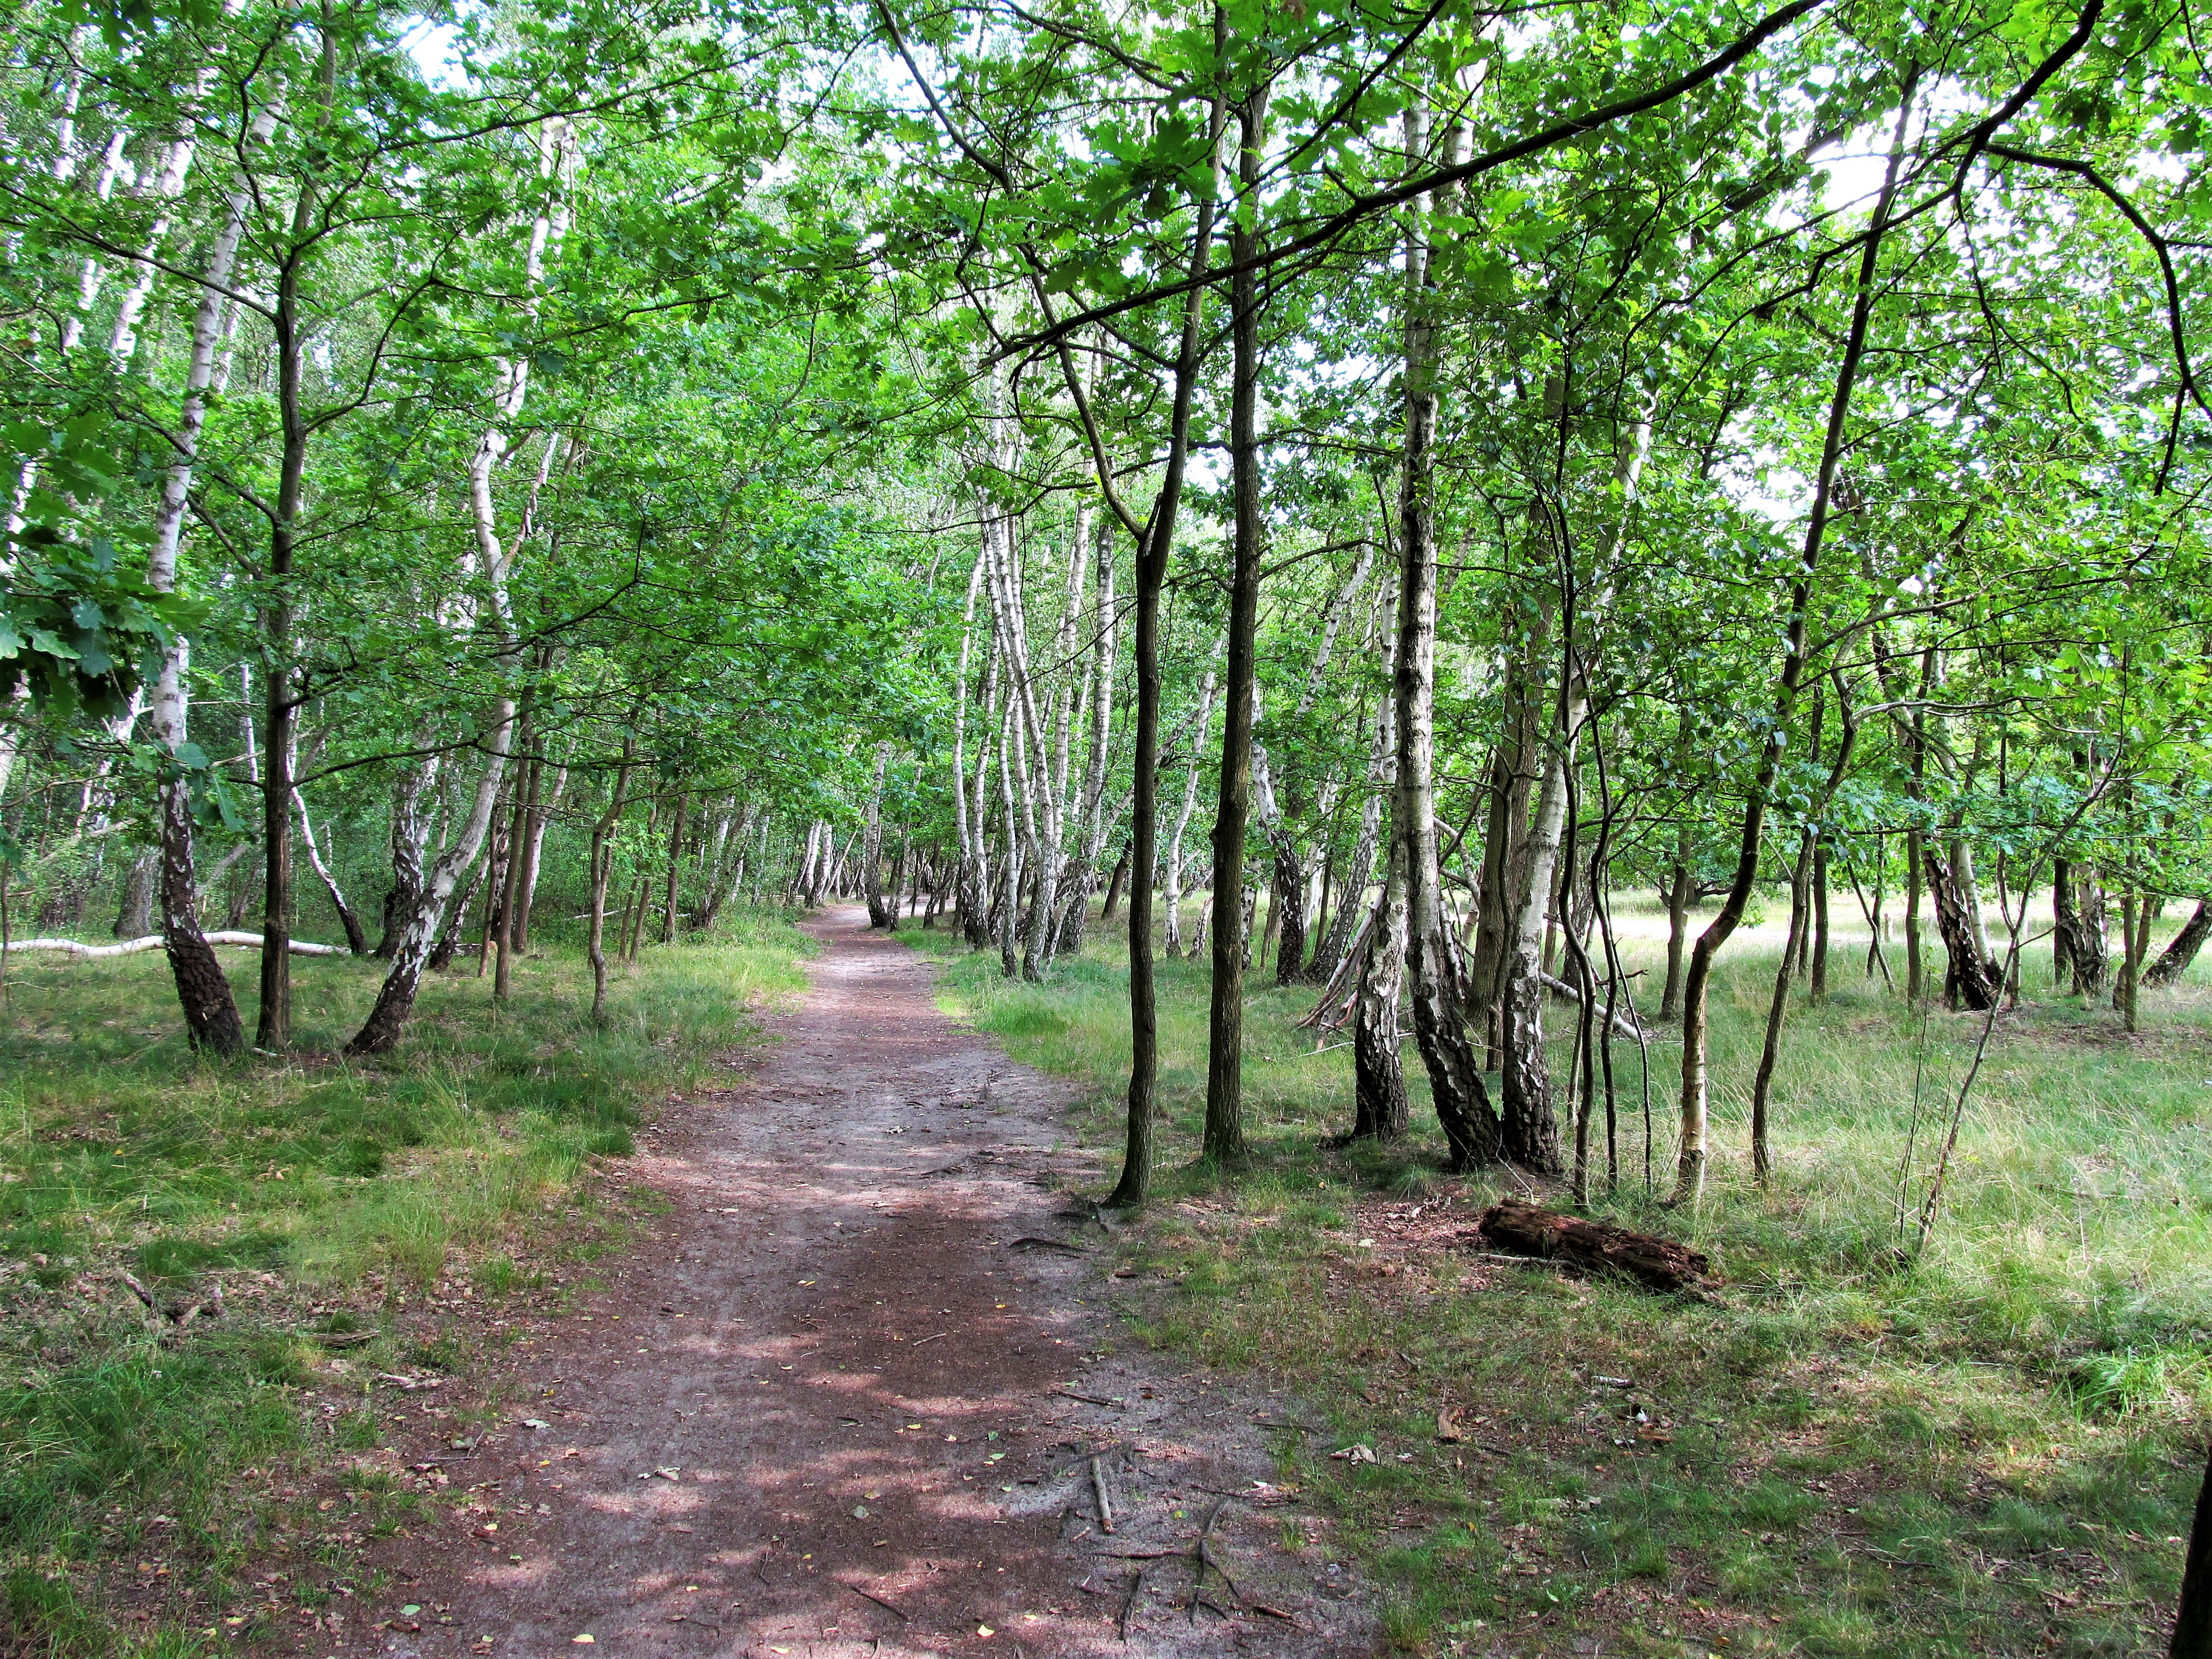
tree, birch, forest, path, grass, shadow, woodland, natural environment, nature reserve, nature, natural landscape, vegetation, trail, grove, Northern hardwood forest, woody plant, biome, plant, temperate broadleaf and mixed forest, state park, old growth forest, jungle, plant community, land lot, thoroughfare, tropical and subtropical coniferous forests, soil, national park, landscape, dirt road, road, temperate coniferous forest, valdivian temperate rain forest, riparian forest, trunk, park